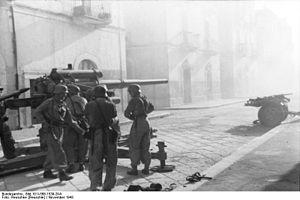
Le canon de 88 mm désigne communément deux pièces d'artillerie allemande de la Seconde Guerre mondiale qui ont marqué les esprits, en particulier chez les tankistes. Elles équipèrent toutes deux des blindés allemands dans la deuxième moitié de la guerre, dont le Tiger.